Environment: real
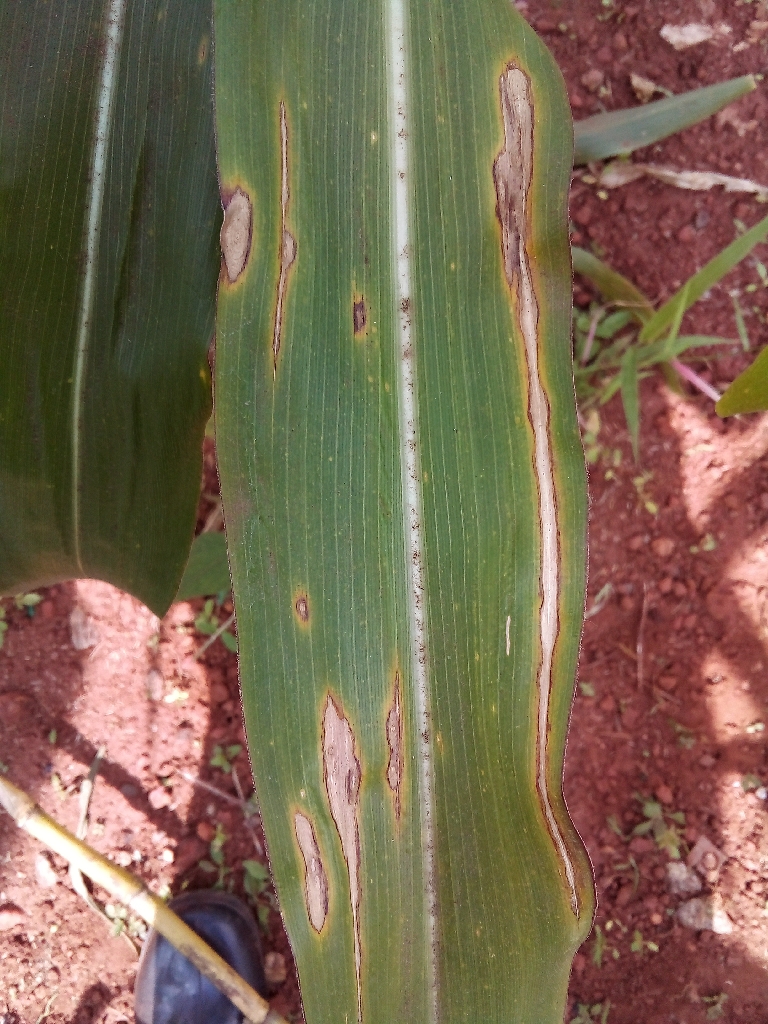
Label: northern_corn_leaf_blight